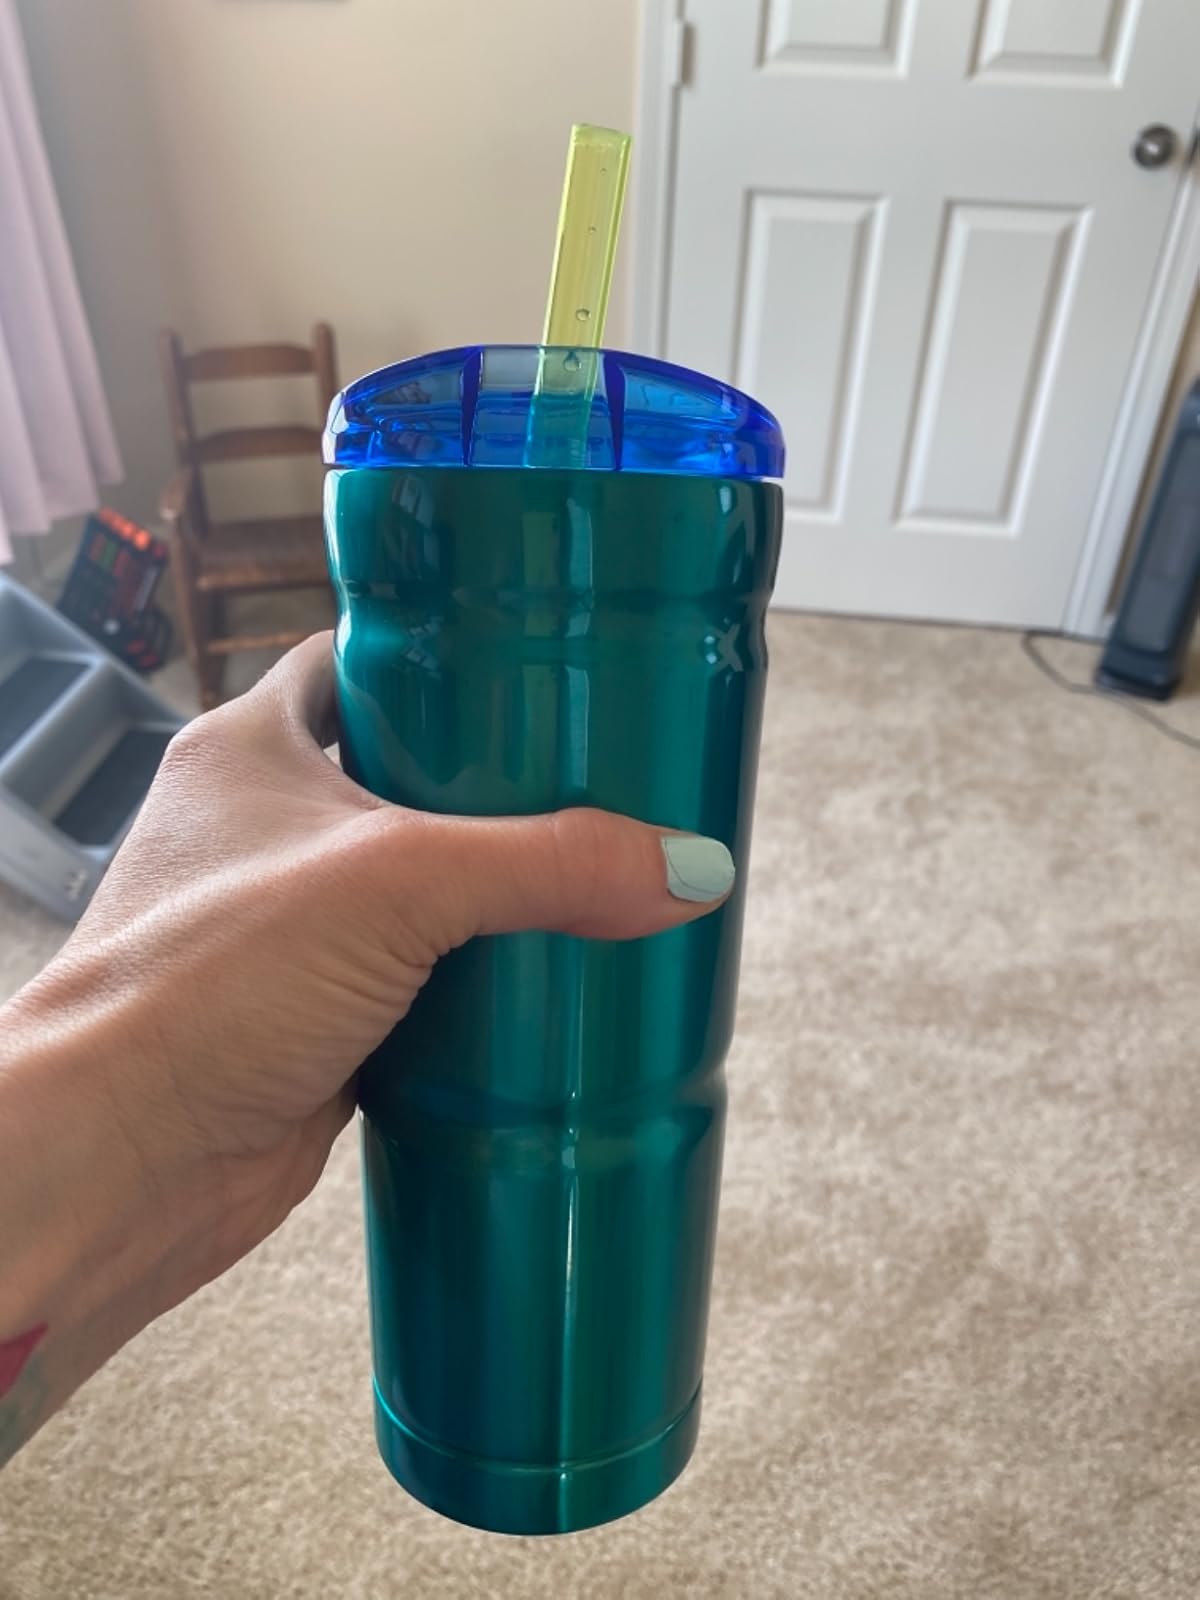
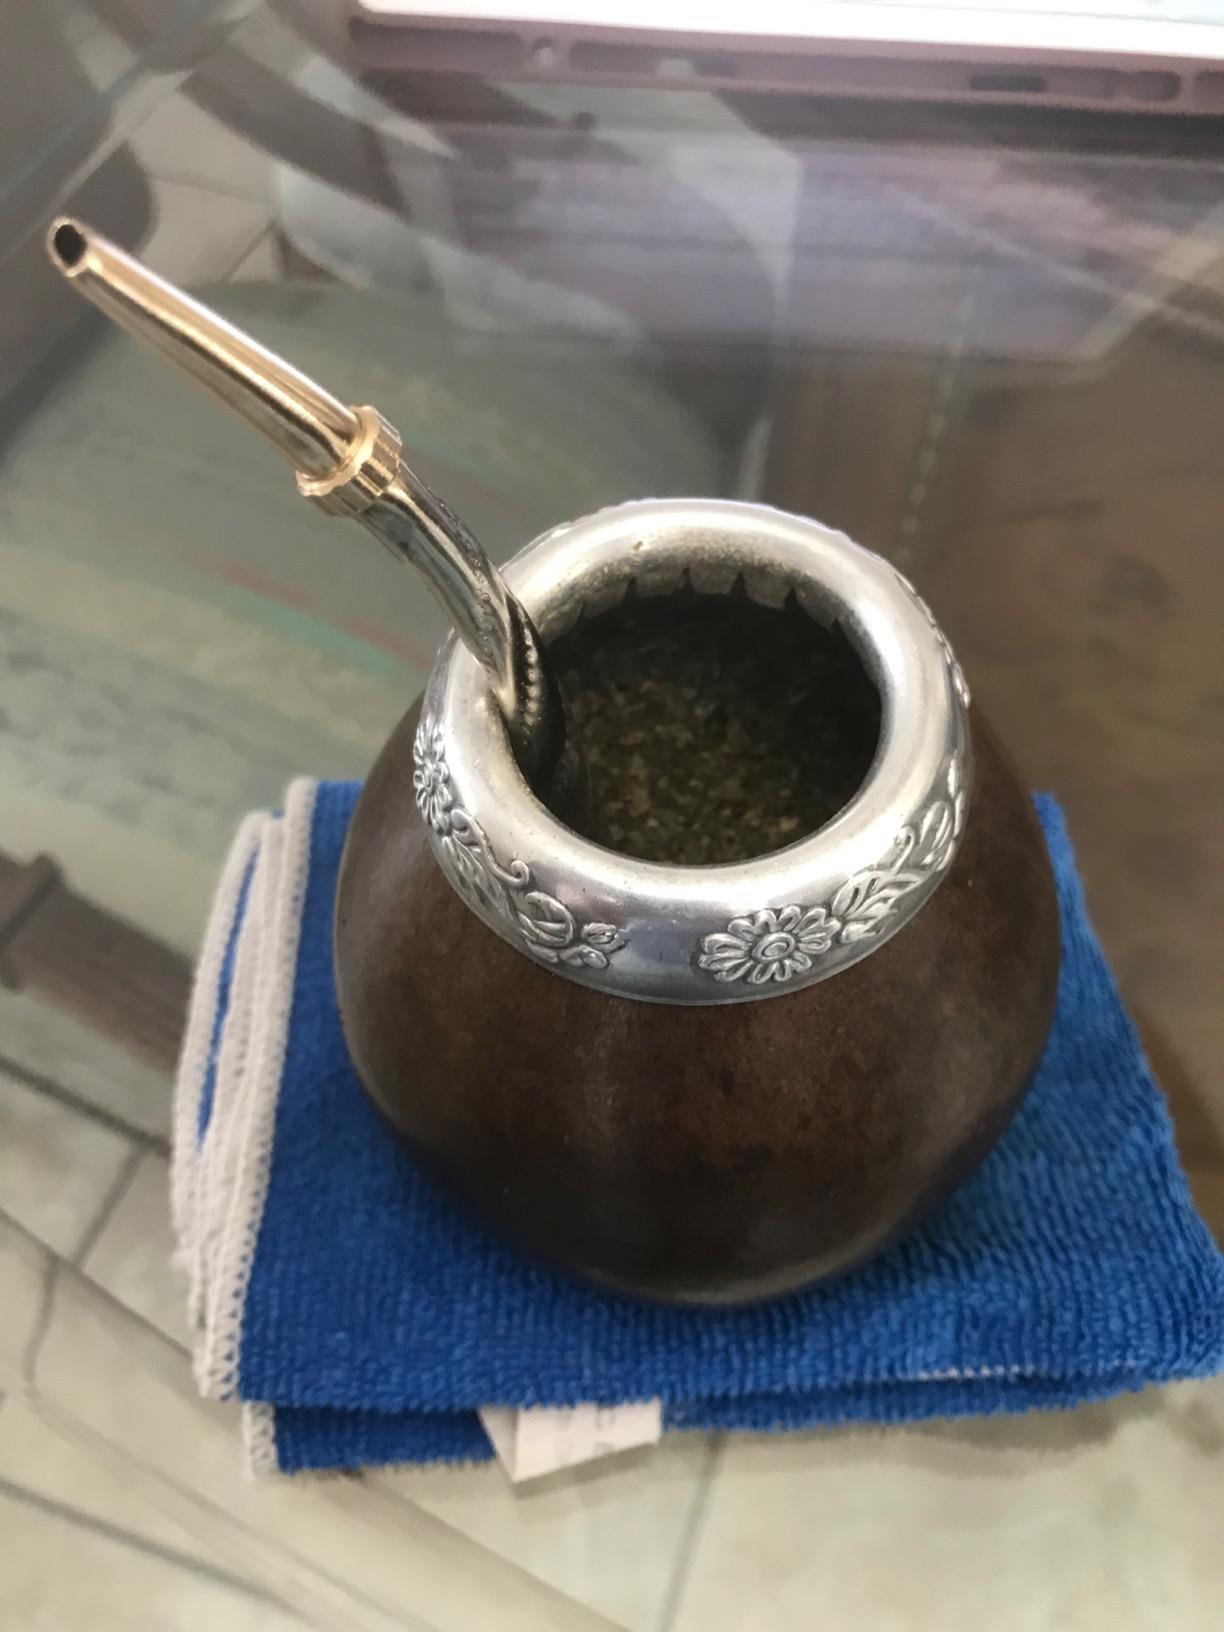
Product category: items_tea
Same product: no